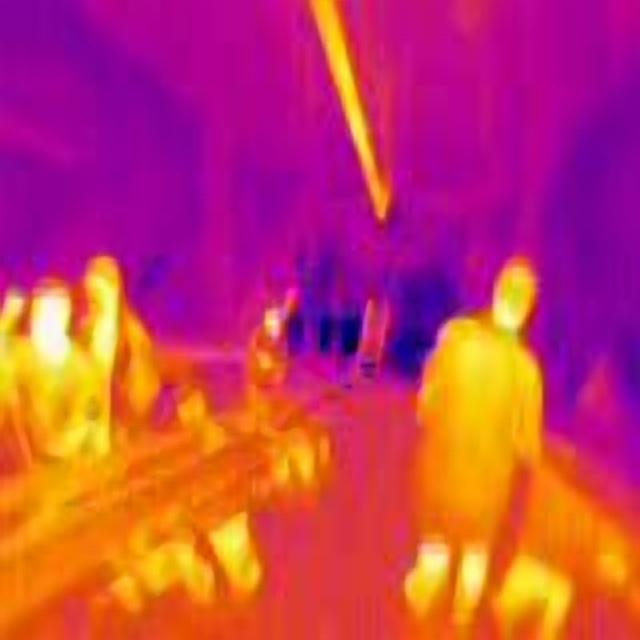
Detected objects:
label: person
label: person
label: person
label: person